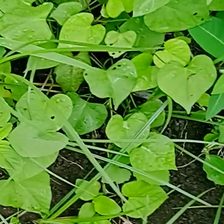
Weed species: Obscure_morning _glory(Ipomoea obscura)